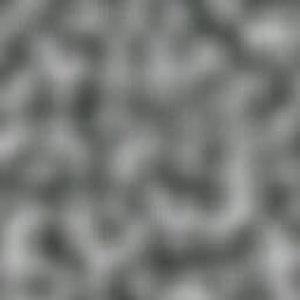
Le bruit de Perlin est une texture procédurale utilisée comme effet visuel pour augmenter le réalisme apparent dans la synthèse d'image. La fonction a une apparence pseudo-aléatoire, et pourtant tous ces détails visuels sont de taille égale. Cette propriété permet à cette texture d'être facilement contrôlable. De multiples copies zoomées de bruit de Perlin peuvent être insérées dans des expressions mathématiques pour créer une grande variété de textures procédurales.